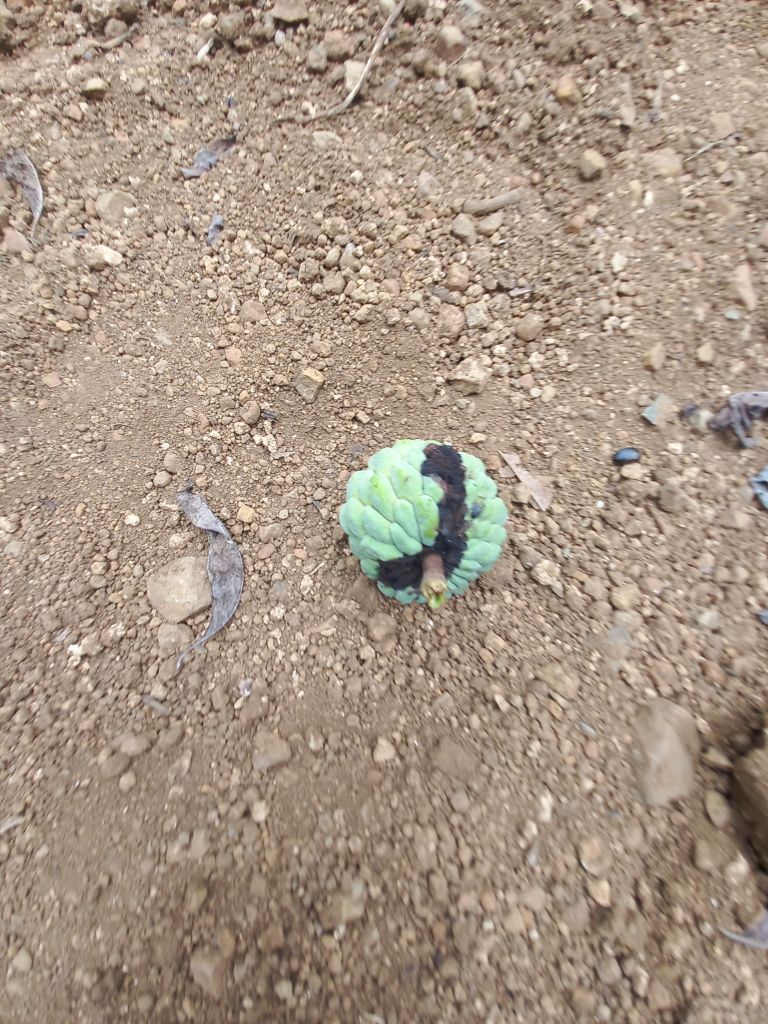
Disease label: Diplodia Rot